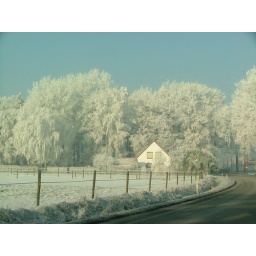
A house in white